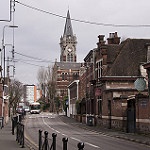
Label: street